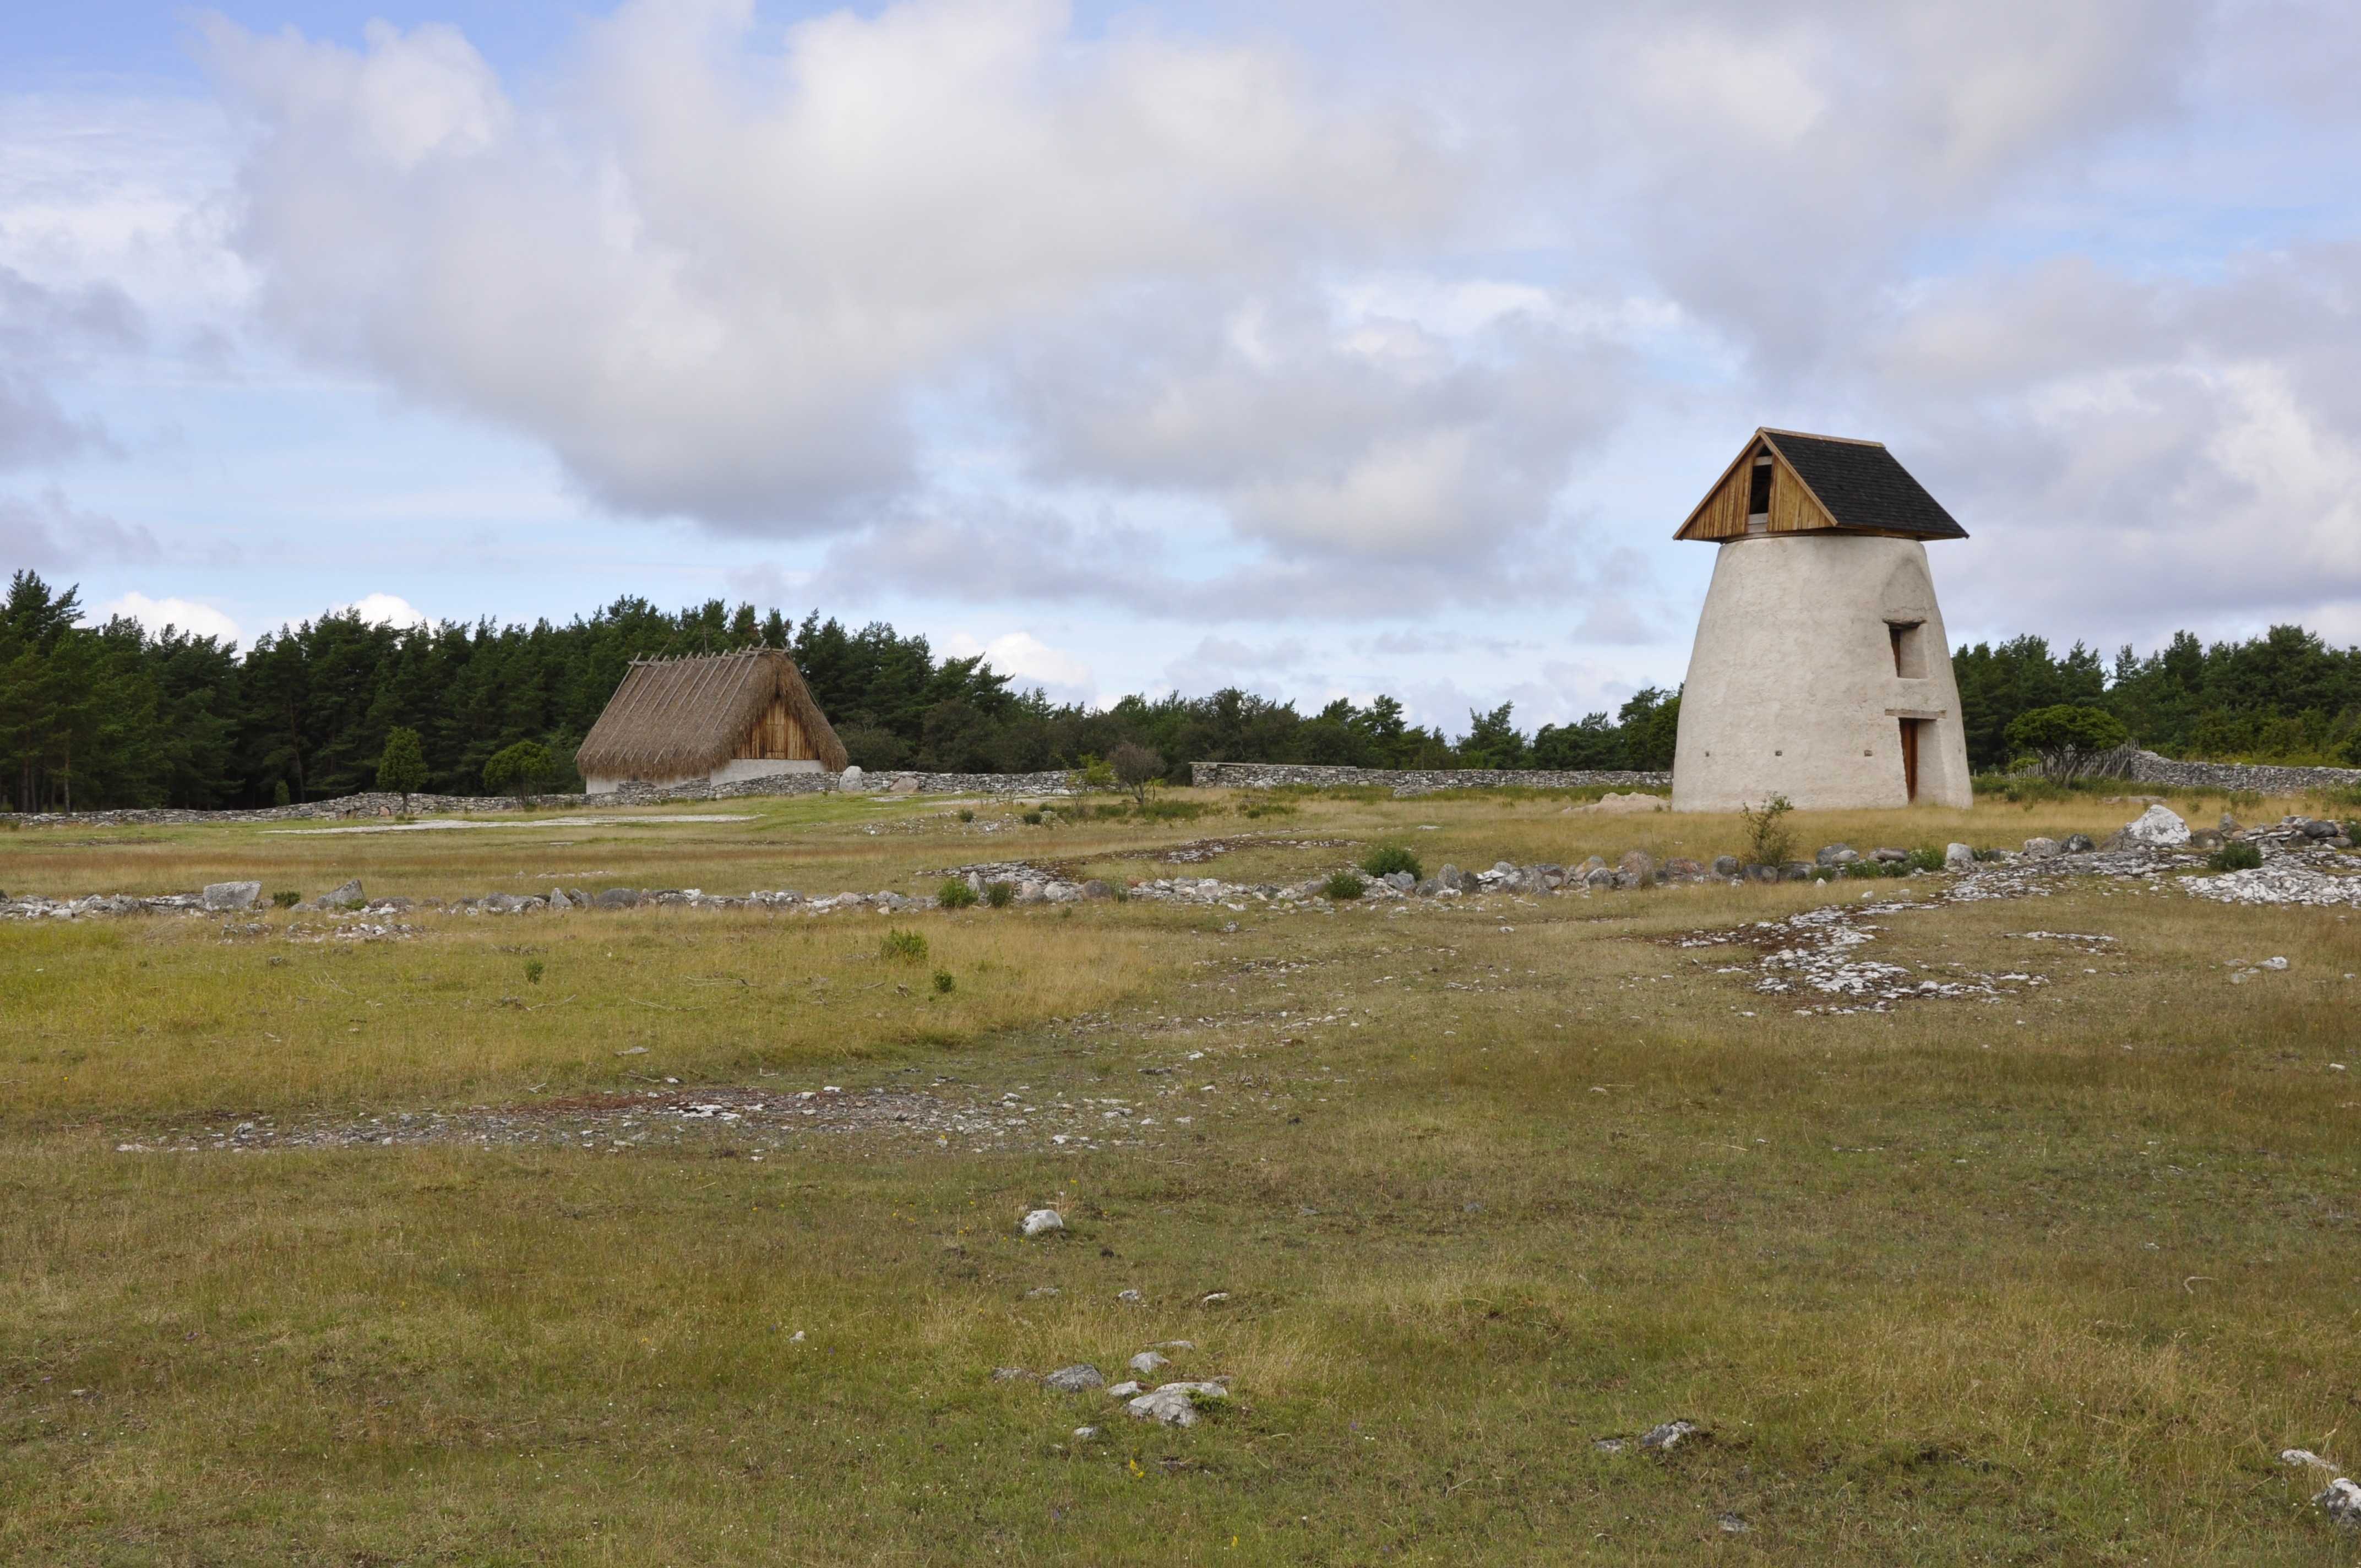
landscape, coast, mountain, farm, meadow, prairie, hill, windmill, wind, tower, highland, plain, grassland, landscapes, wetland, ecosystem, rural area, gotland